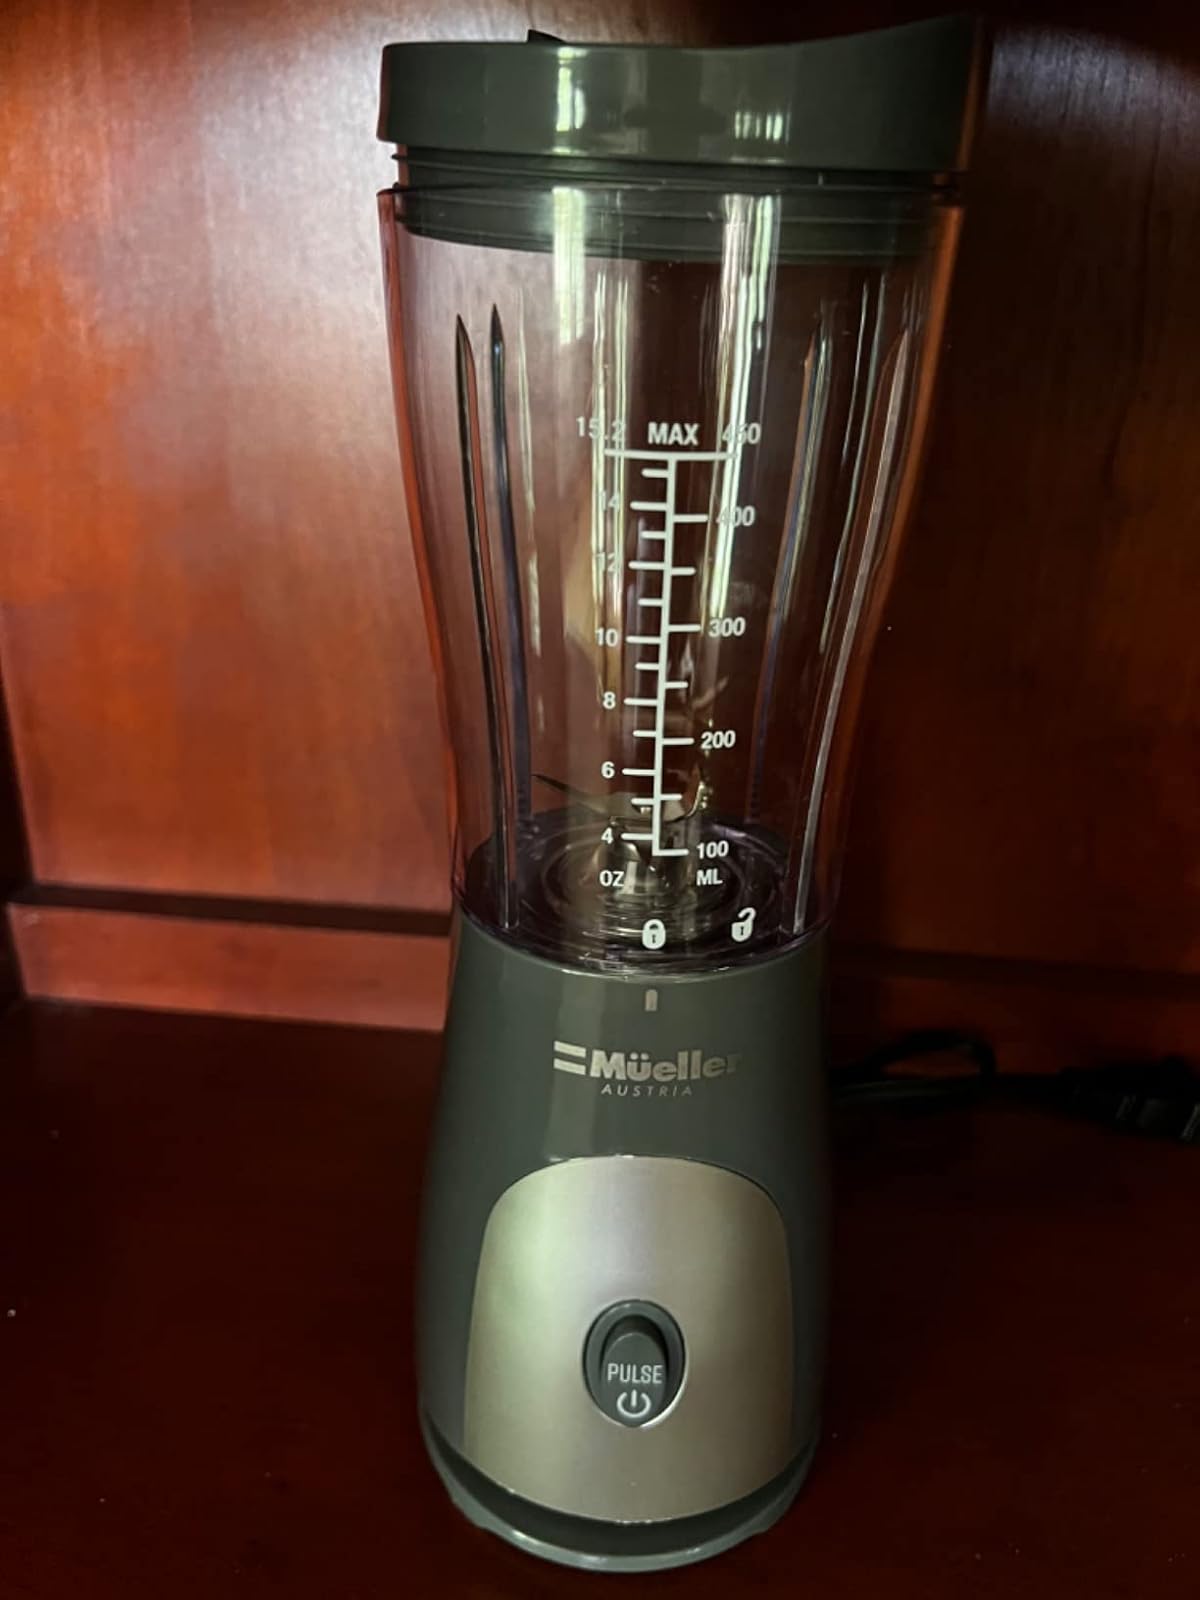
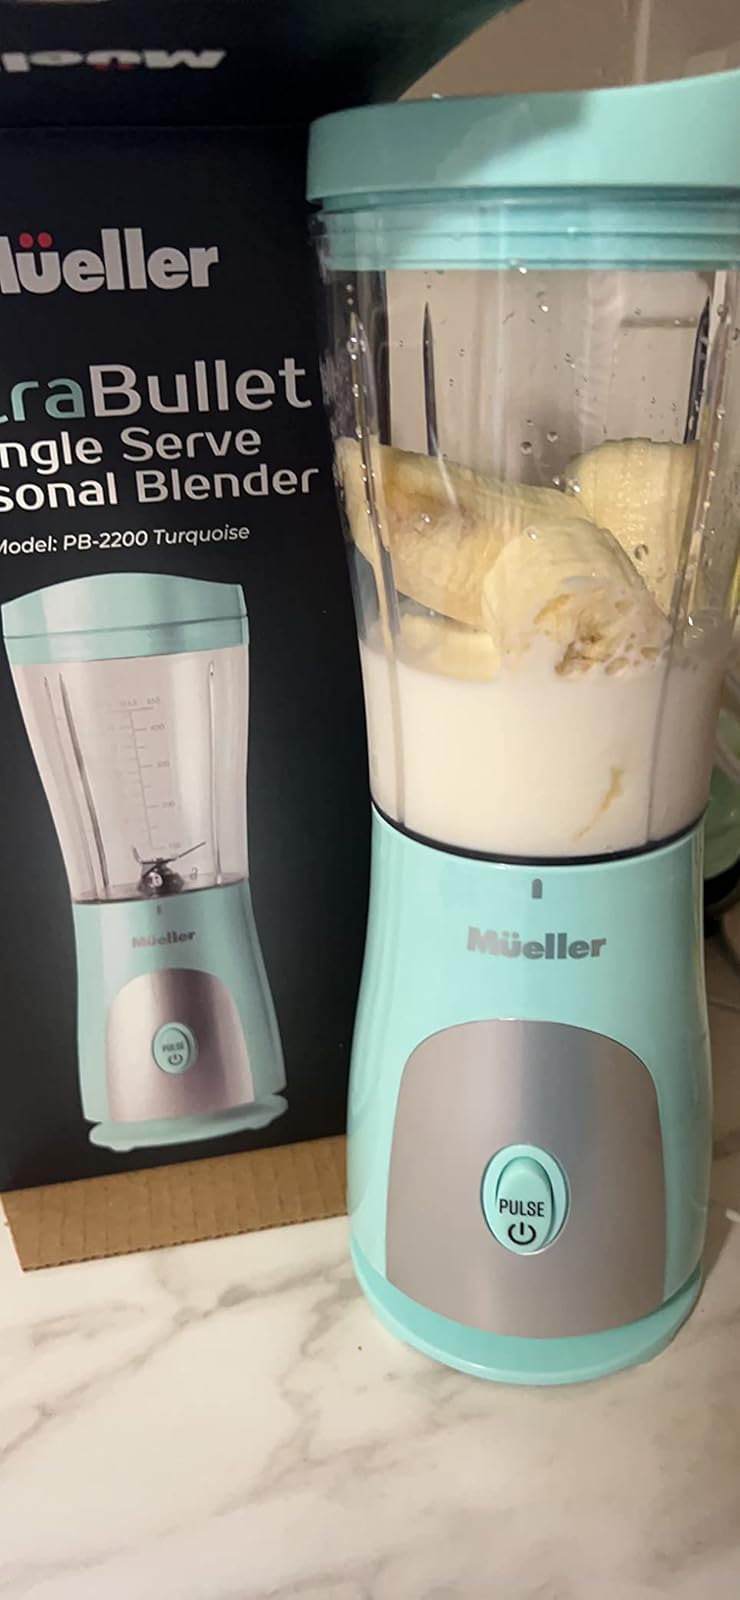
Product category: items_blender
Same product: no